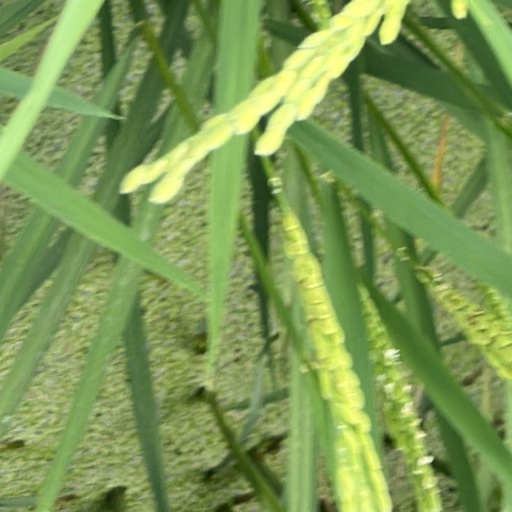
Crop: rice